Urraca of Castile, Queen of Portugal

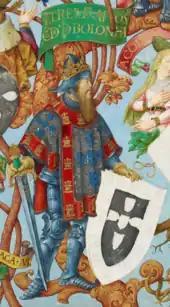
Afonso III in Genealogy of the Kings of Portugal (António de Holanda, 1530–1534)

The royal couple's reign was one marked by internal as well as external conflicts. In addition to Afonso's ongoing battles with his sisters and their Leonese allies, he also took part in the broader, centuries-long campaigns against Iberia's Muslim states (the so-called "Reconquista") waged by his Christian neighbors. While Afonso II waged fewer campaigns against Muslim forces than some of his predecessors, he fought alongside his father-in-law Alfonso VIII at Las Navas de Tolosa in 1212, an important battle which greatly weakened the Almohad kingdom in southern Spain and which marked a turning point in efforts to reassert Christian control over the peninsula.